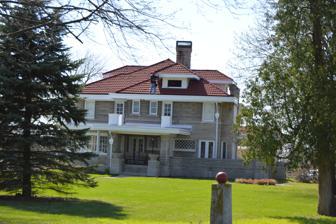
Building: Browne-Rafert House
Country: United States of America
Year built: 1914
Historic house in Indiana, United States United States historic place Browne-Rafert House U.S. National Register of Historic Places Front of the house Show map of Indiana Show map of the United States Location 534 N. Merrill St., Fortville, Indiana Coordinates 39°56′21″N 85°51′15″W / 39.93917°N 85.85417°W / 39.93917; -85.85417 Area 4.201 acres (1.700 ha) Built 1914 ( 1914 ) Architectural style Late 19th and 20th Century American Movements NRHP reference No. 15000595 Added to NRHP September 14, 2015 Browne-Rafert House , also known as the Rafert-Anderson House and Browne House, is a historic home located in Fortville , Hancock County, Indiana .  It was built in 1914, and is a two-story, Arts and Crafts movement inspired dwelling constructed of Indiana limestone .  It has a hipped roof with wide overhanging eaves.  Also on the property are the contributing carriage house , small utility building originally used as an office, and perimeter fence, gate, and garden features. It was listed on the National Register of Historic Places in 2015. References